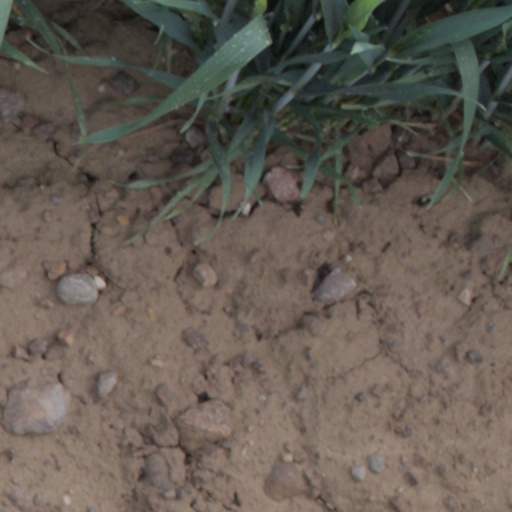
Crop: wheat